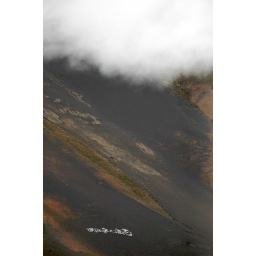
Written with white stones on a side of a mountain near Tabo, Himachal Pradesh, India.